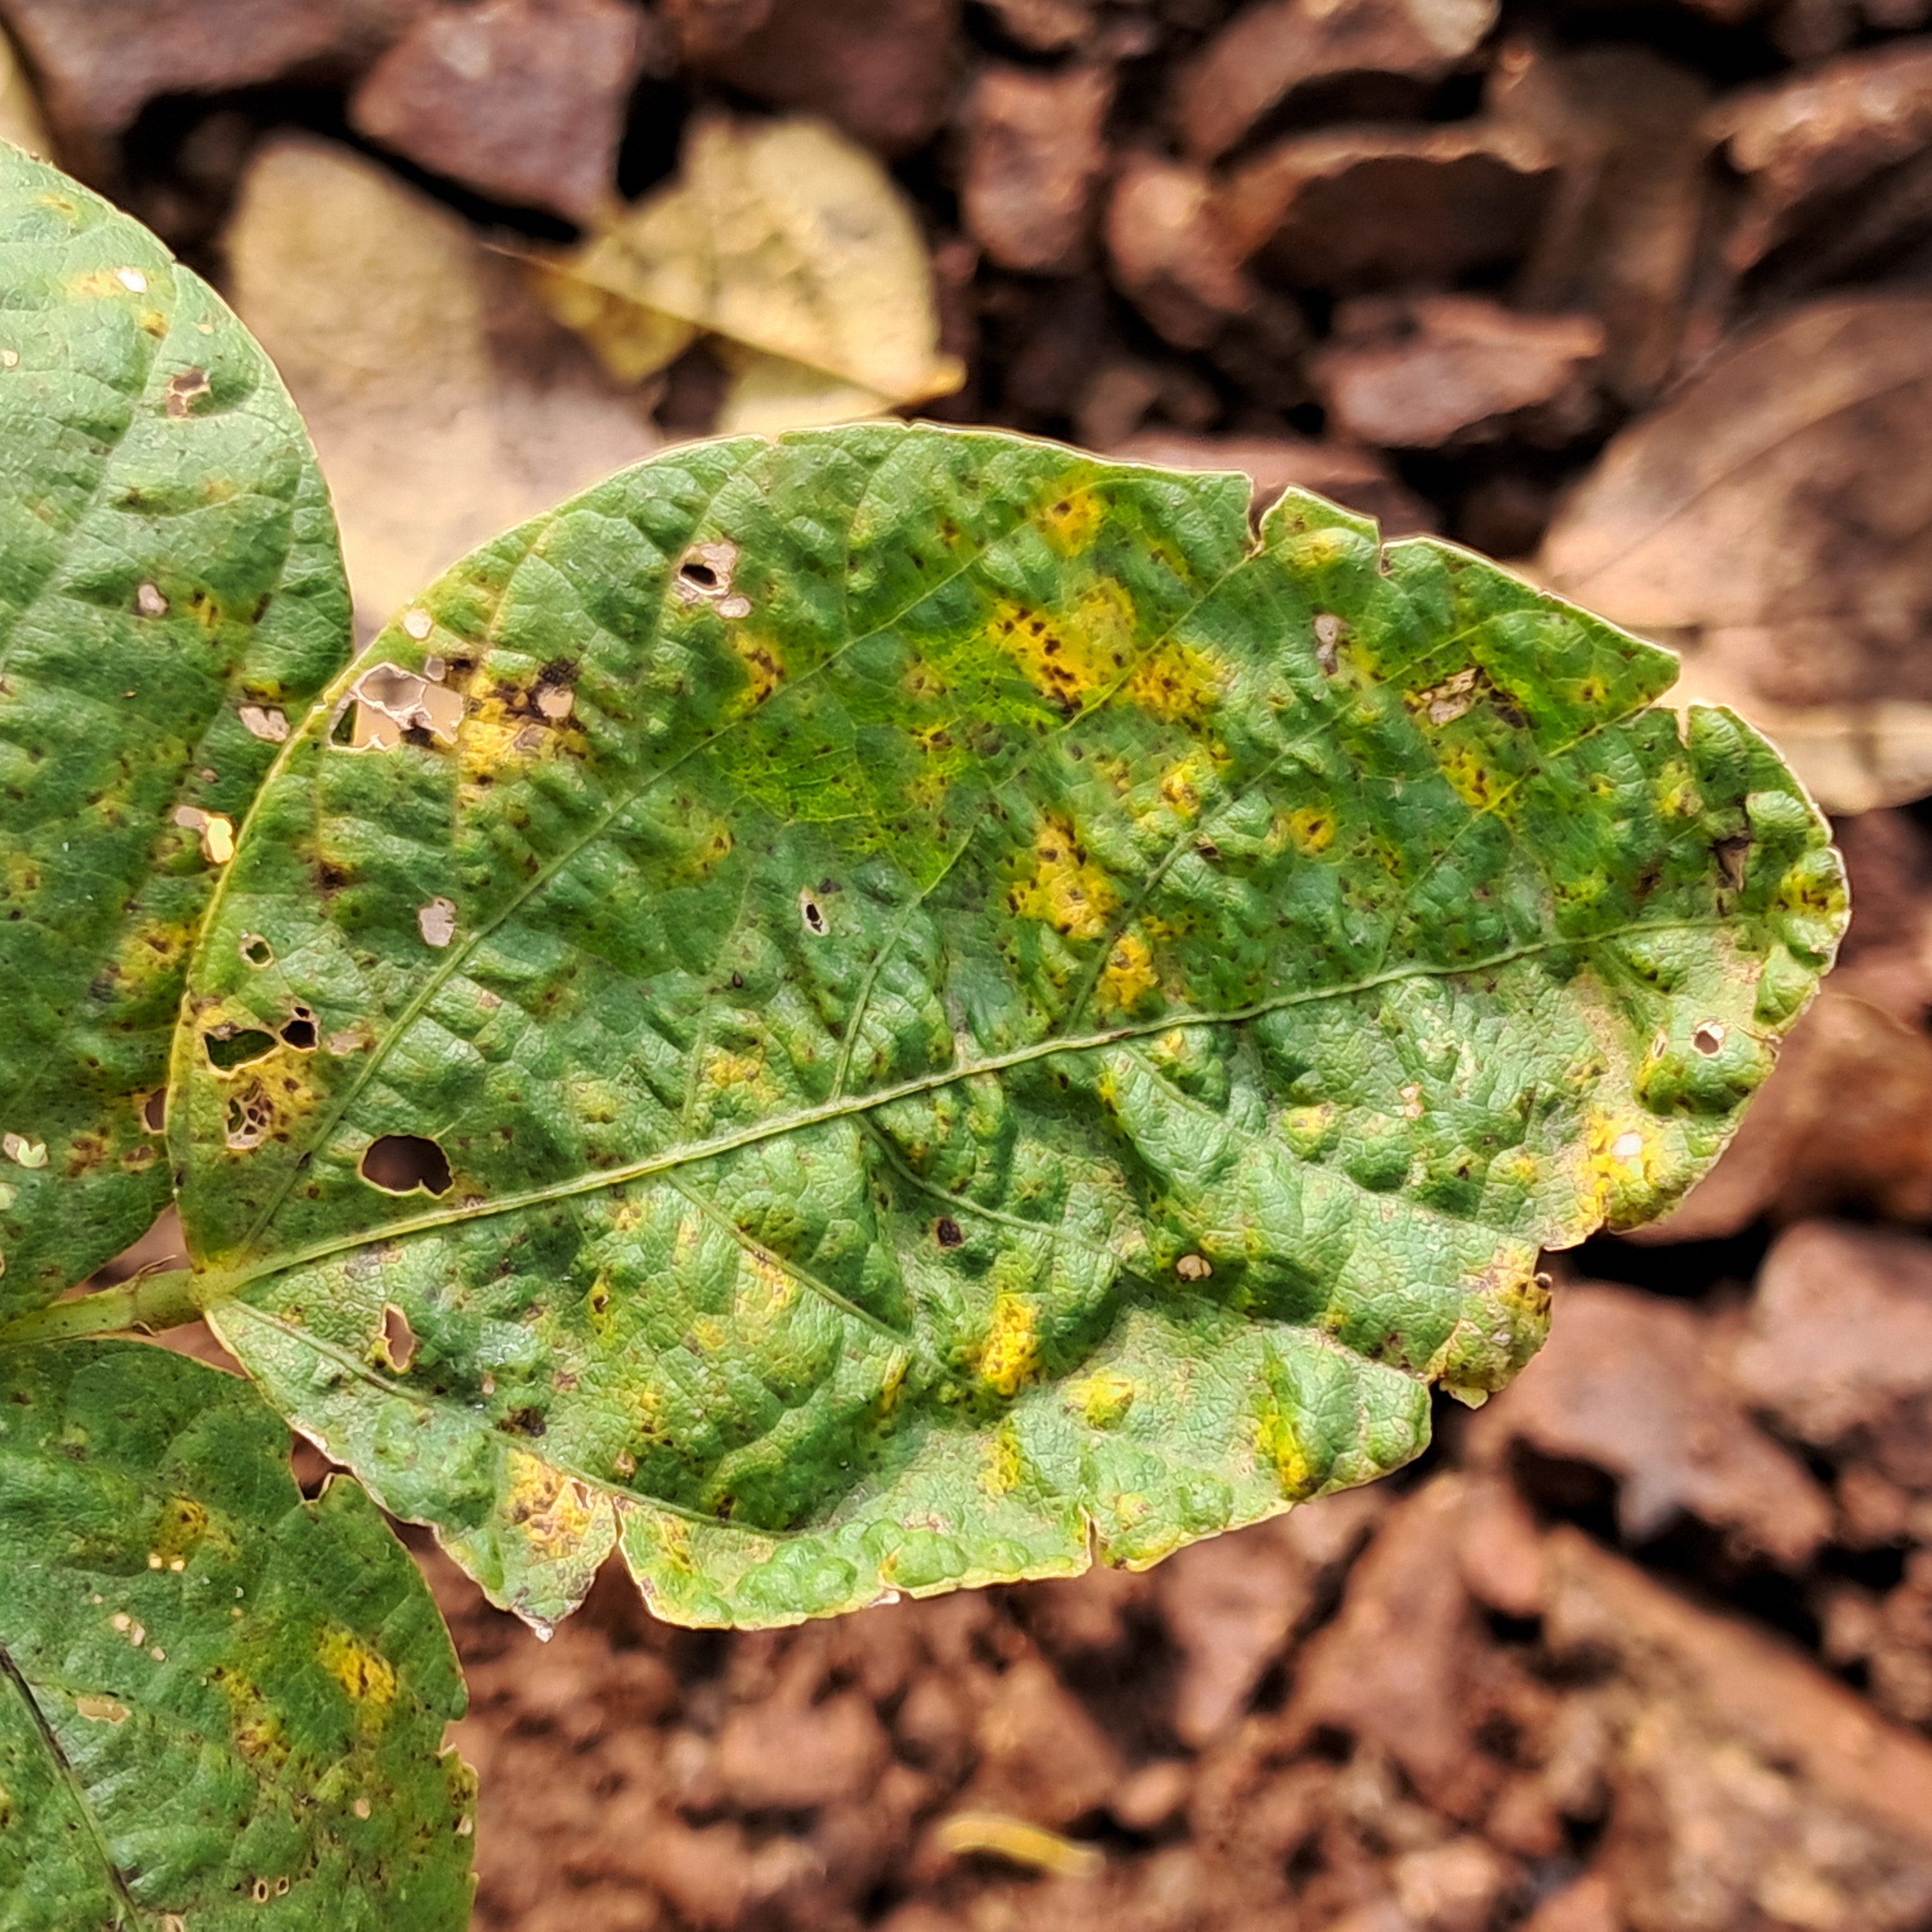
Label: Mosaic